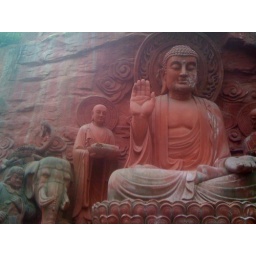
sculpture at the base of Emai, just at the end of the main road in Emai town.